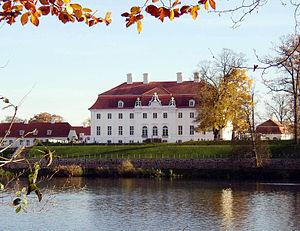
Le château de Meseberg est un château baroque de la localité de Meseberg, faisant partie de la municipalité de Gransee, dans le Brandebourg. C'est aujourd'hui une résidence officielle du gouvernement fédéral allemand pour les visites d'État. Il est situé à 70 km au nord de Berlin.